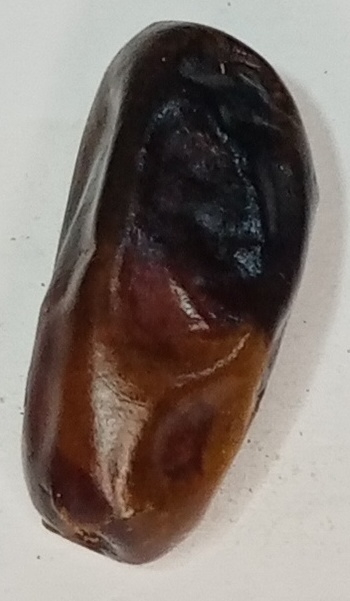
Variety: gajar
Size: small
Grade: grade-1